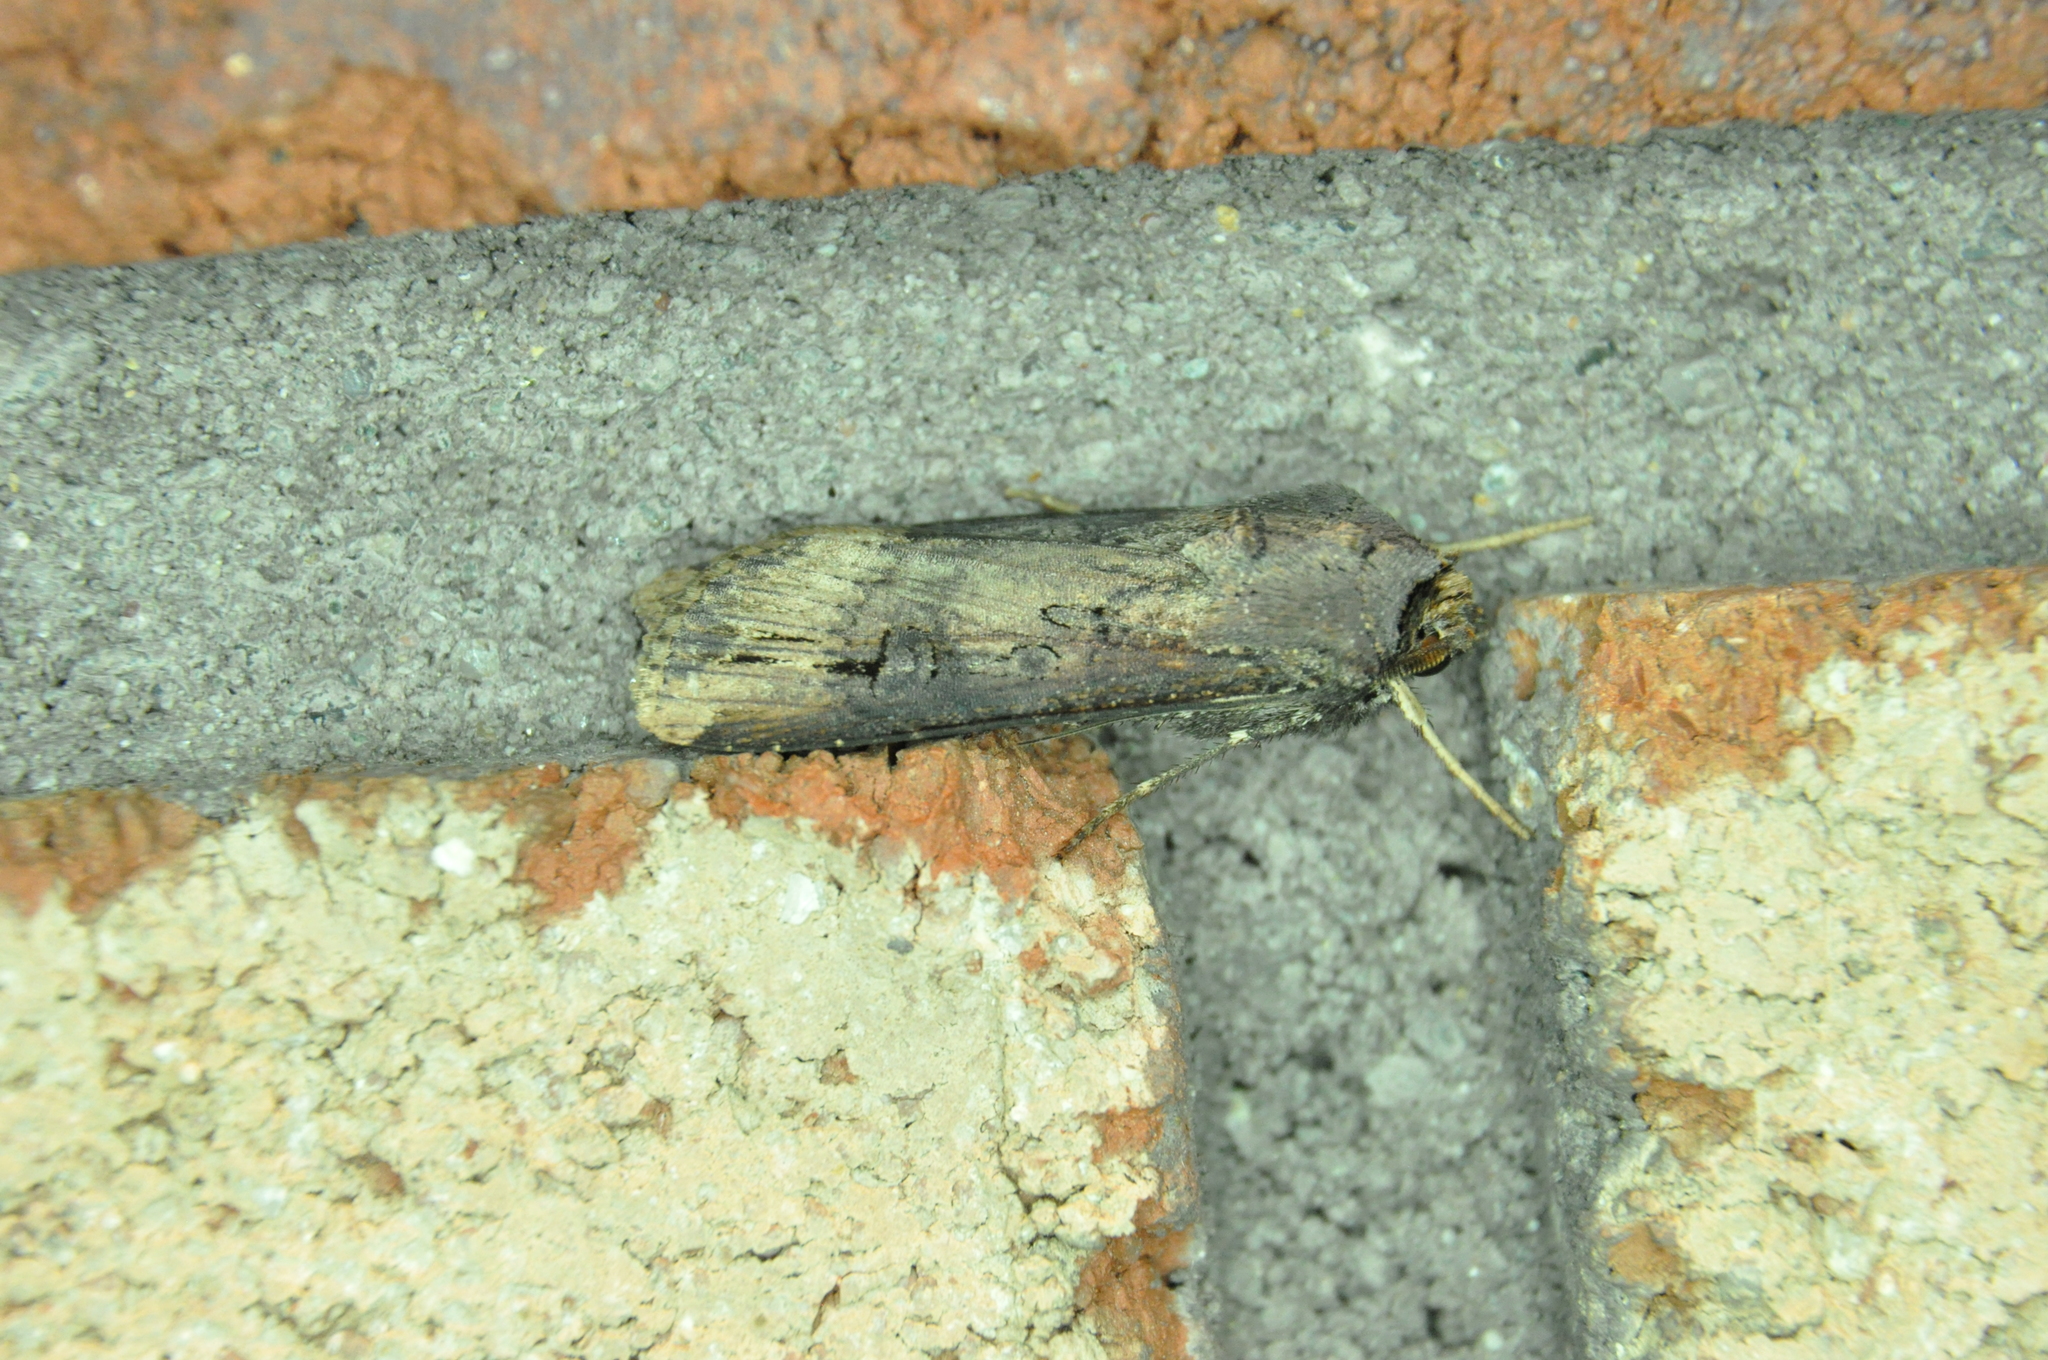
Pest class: cutworms